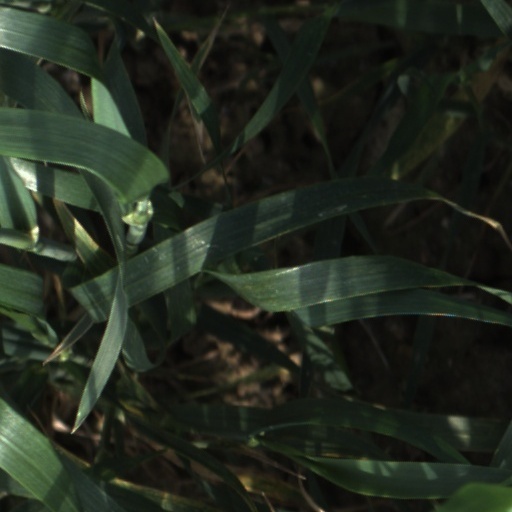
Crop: wheat